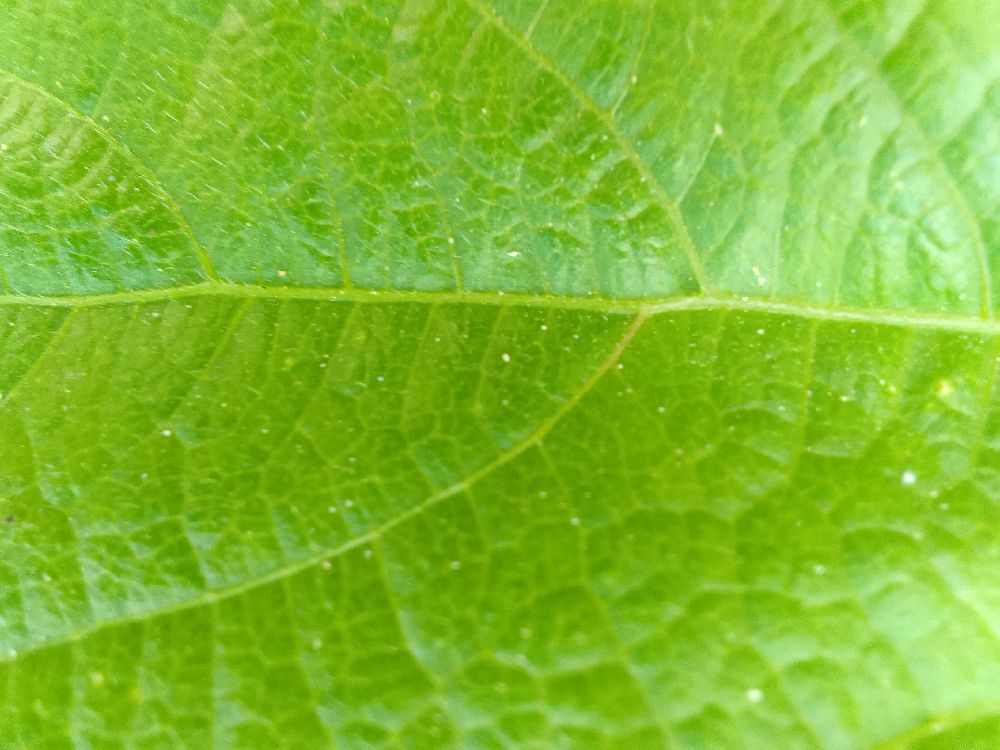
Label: healthy